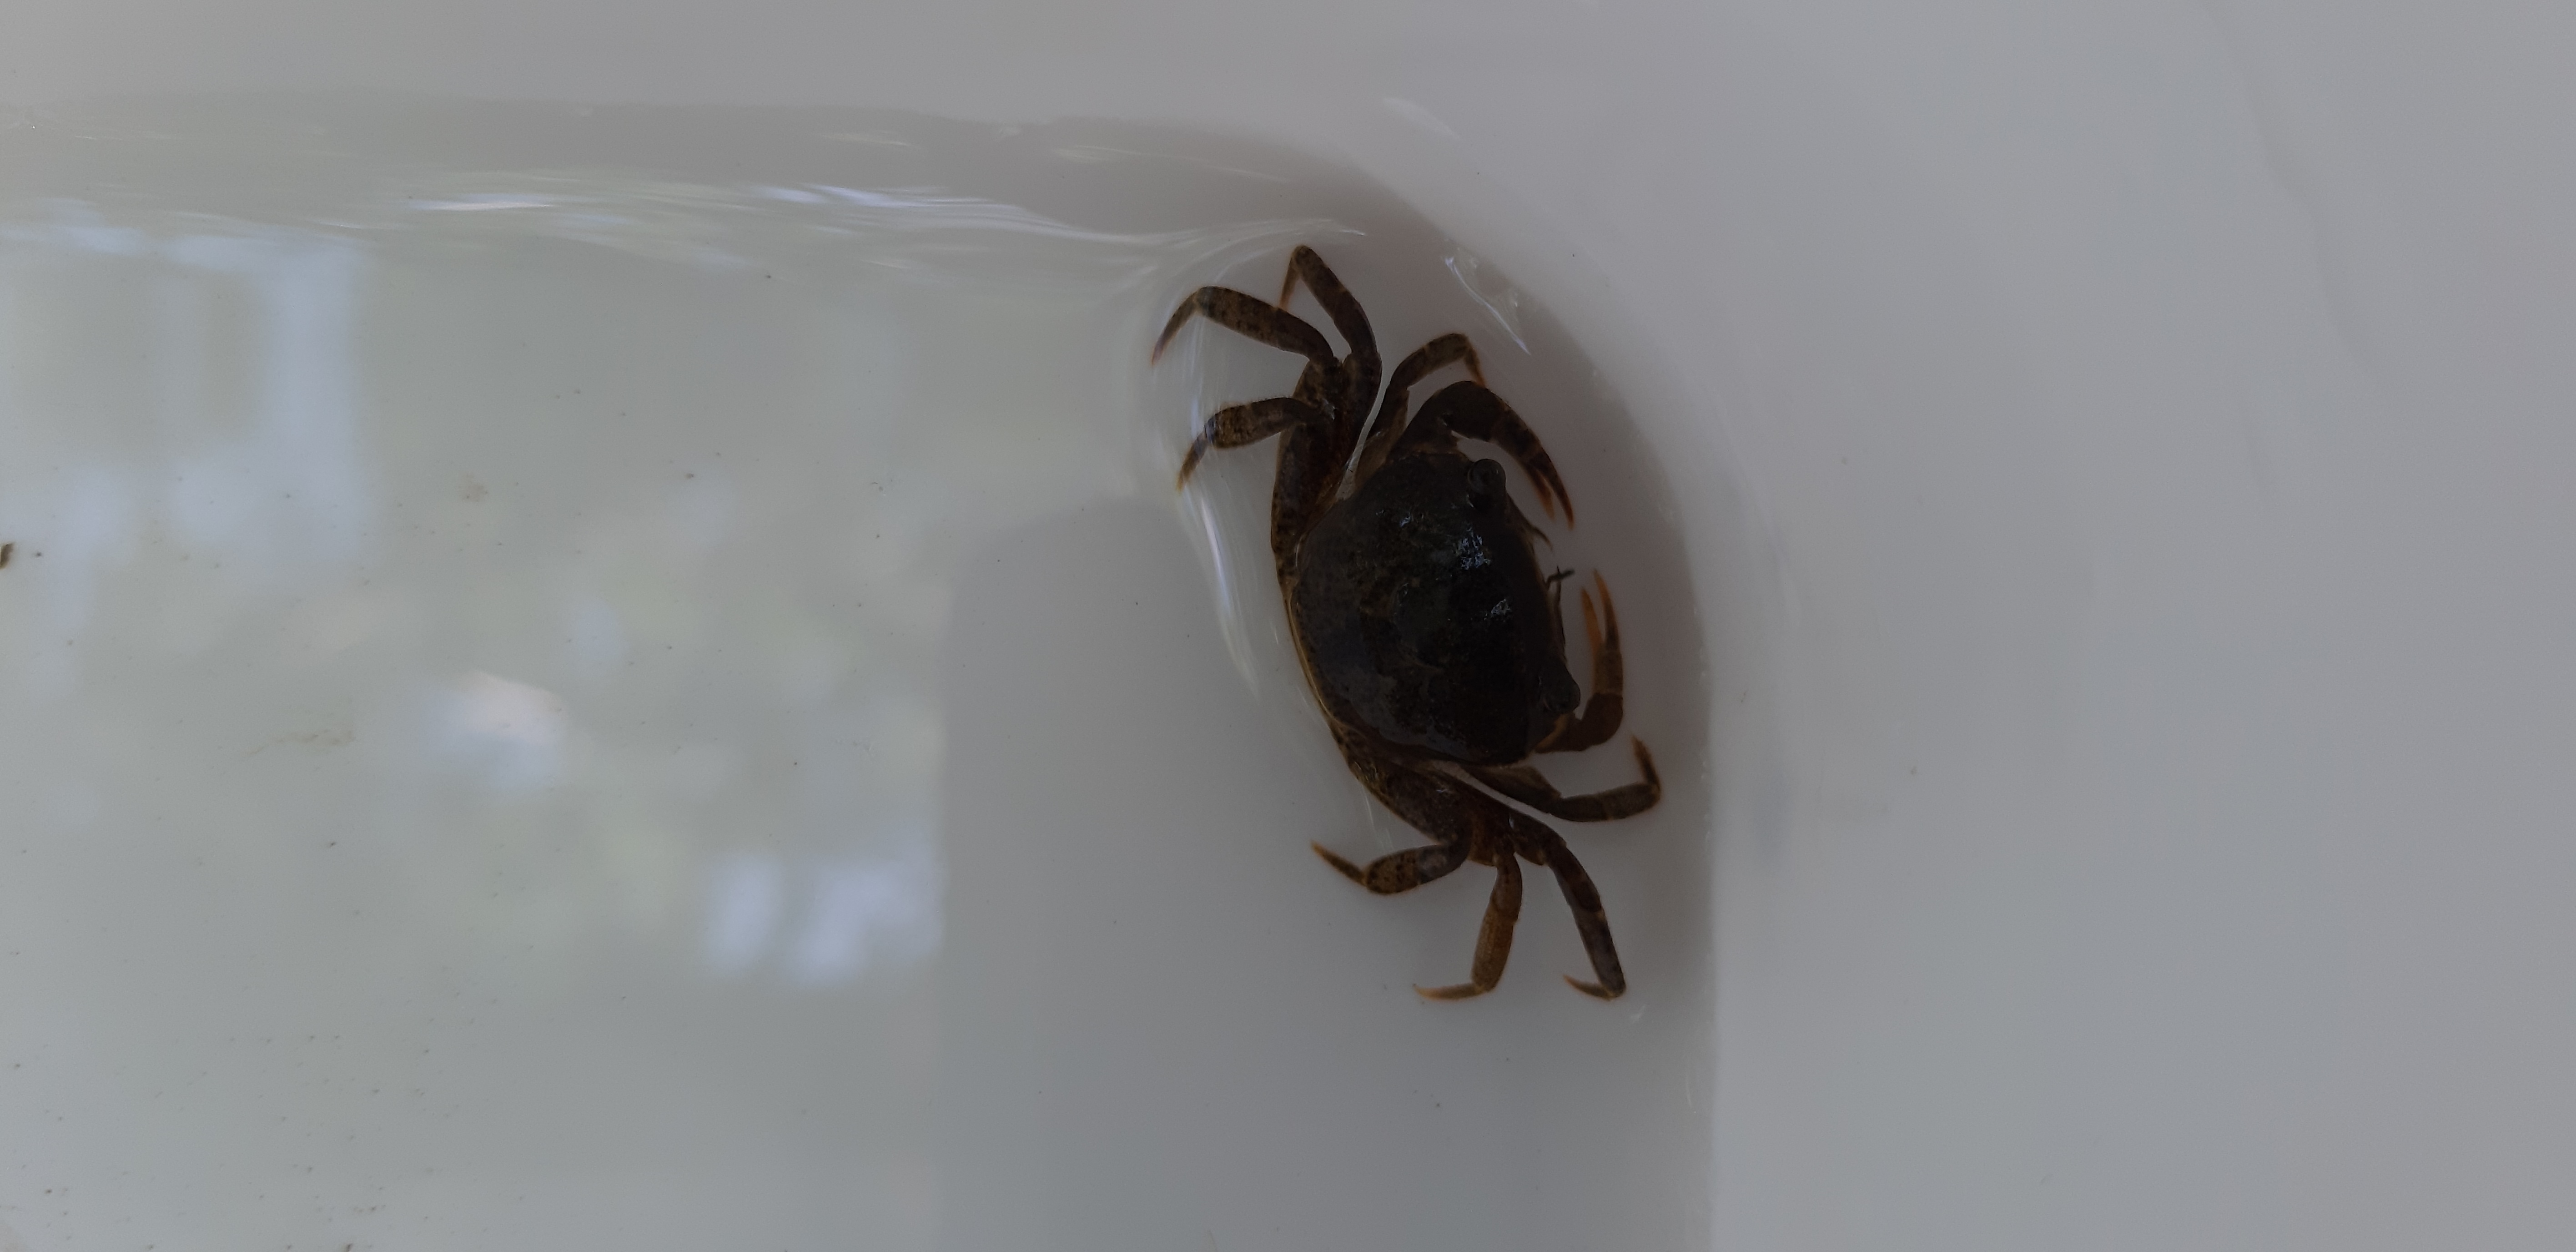
Macroinvertebrate group: crabs_and_shrimps